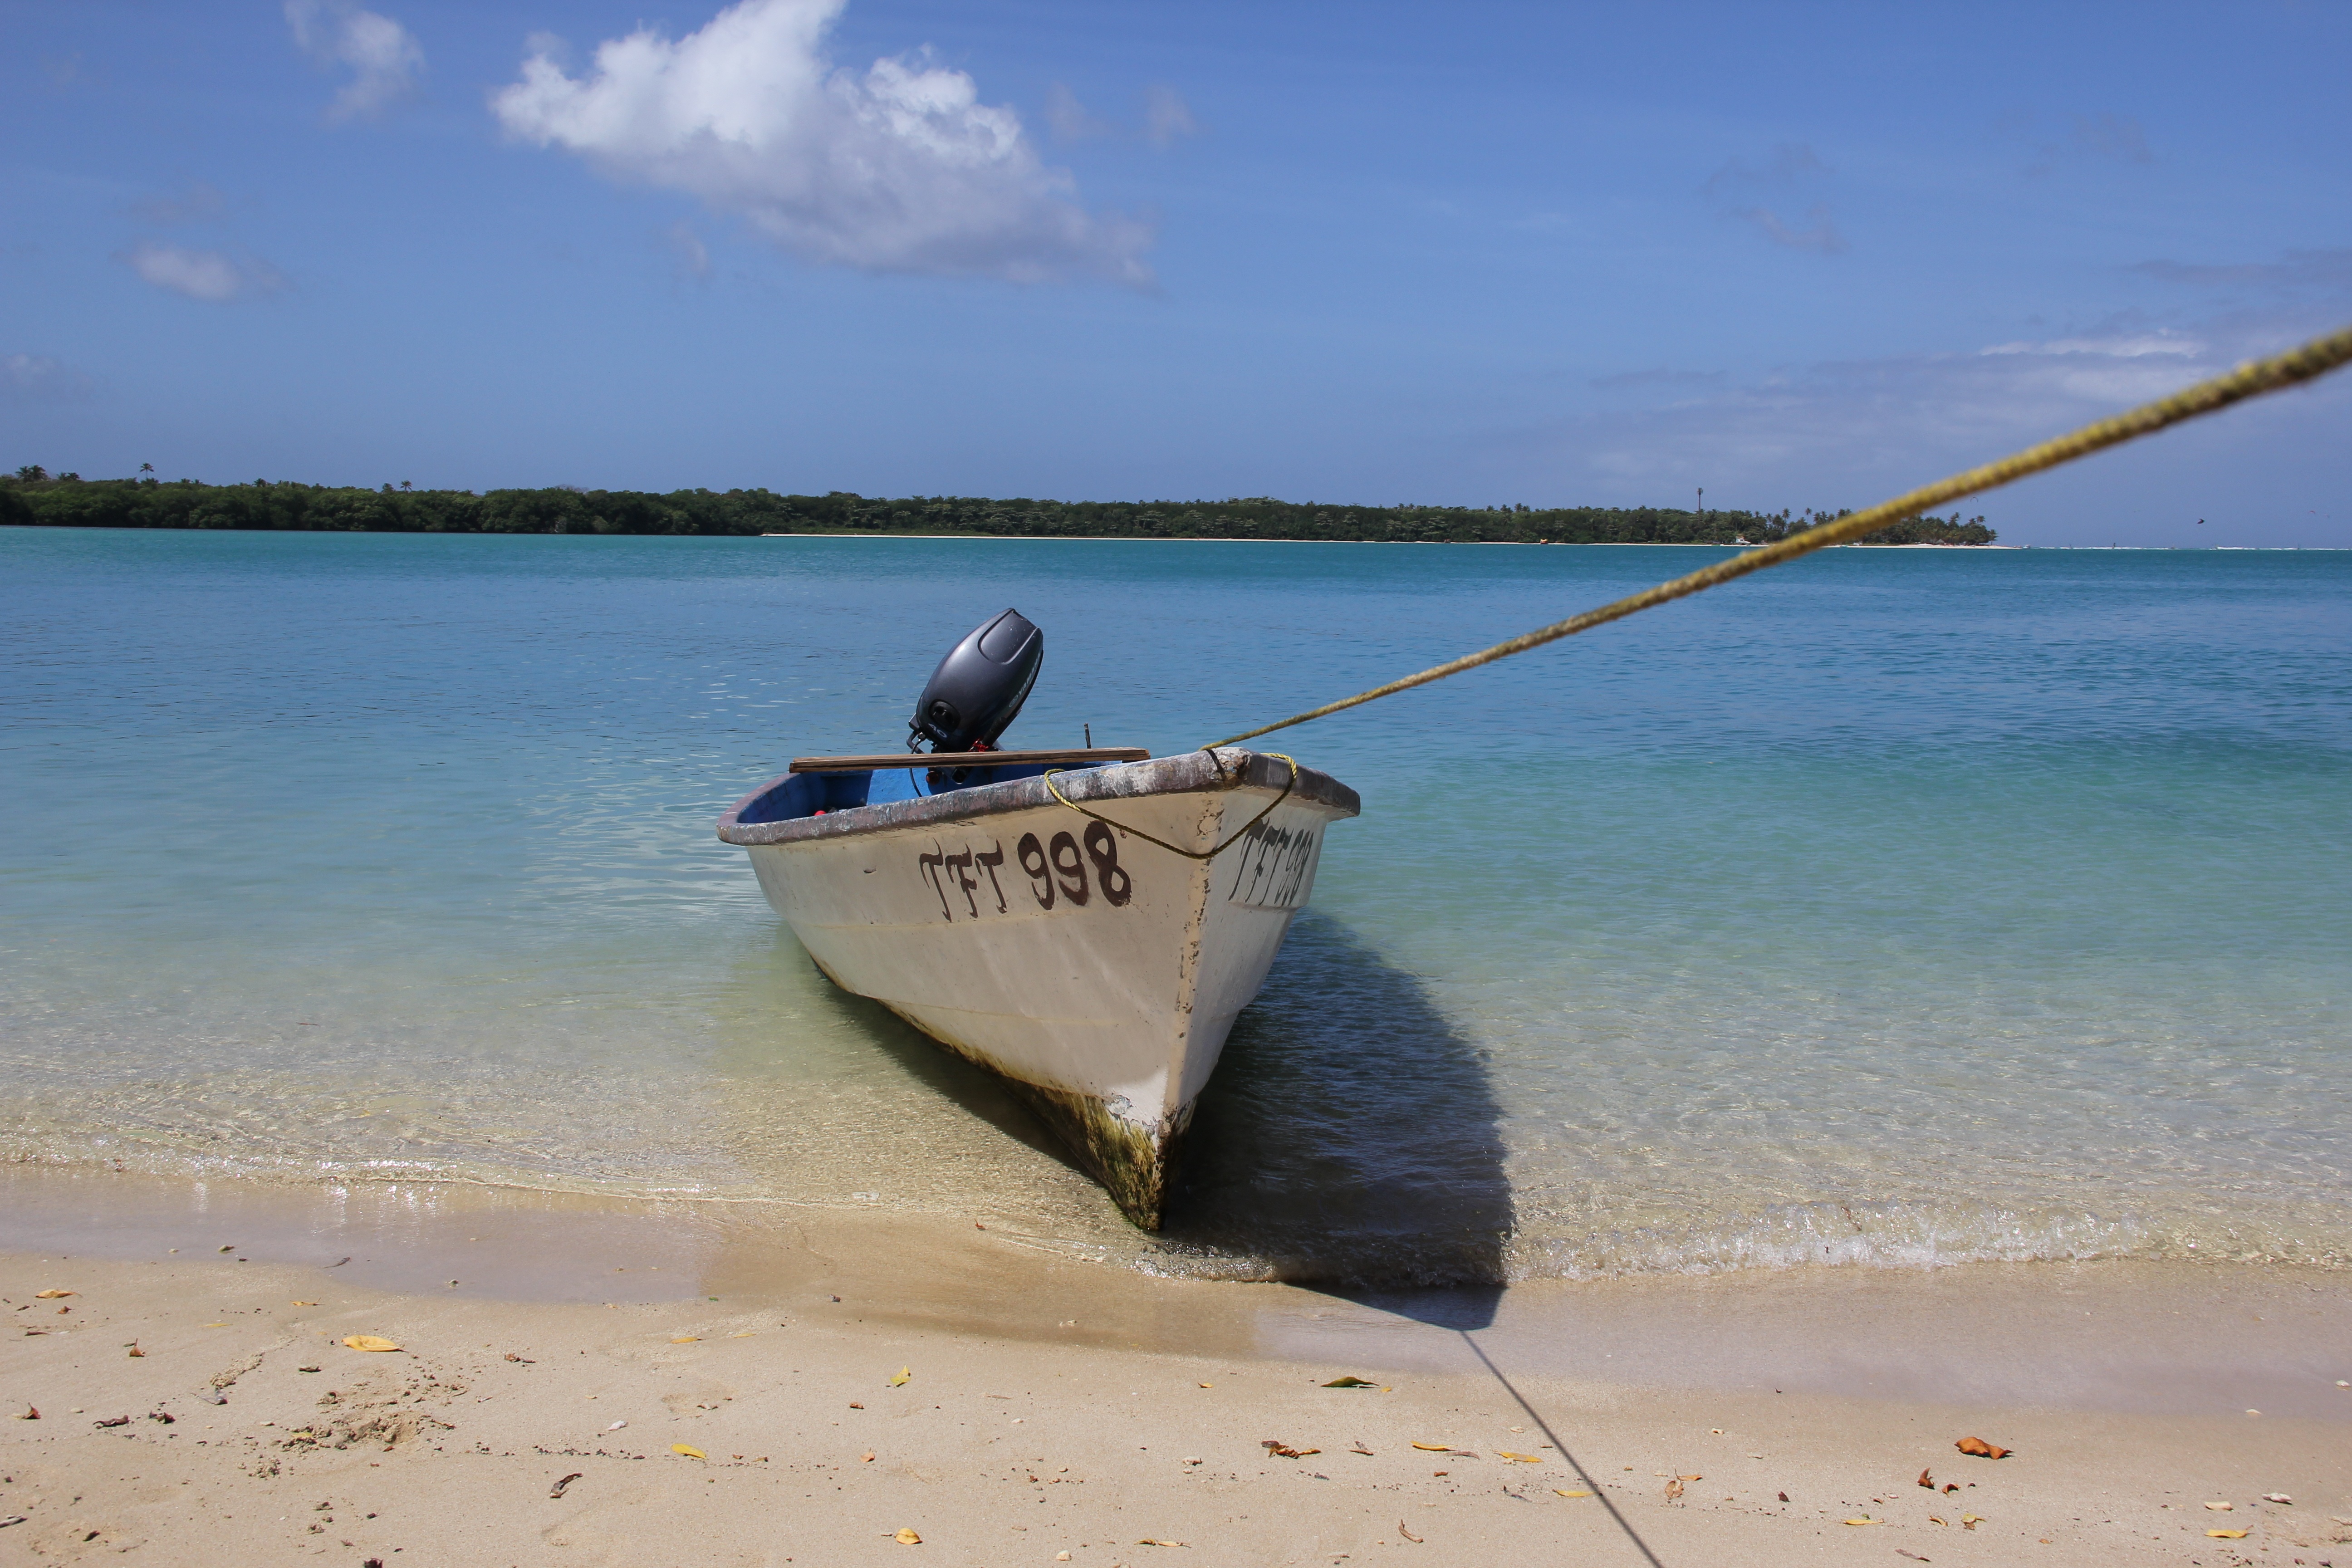
beach, sea, coast, sand, boat, shore, wave, paddle, vehicle, bay, port, waterfront, boating, fisher, watercraft, watercraft rowing